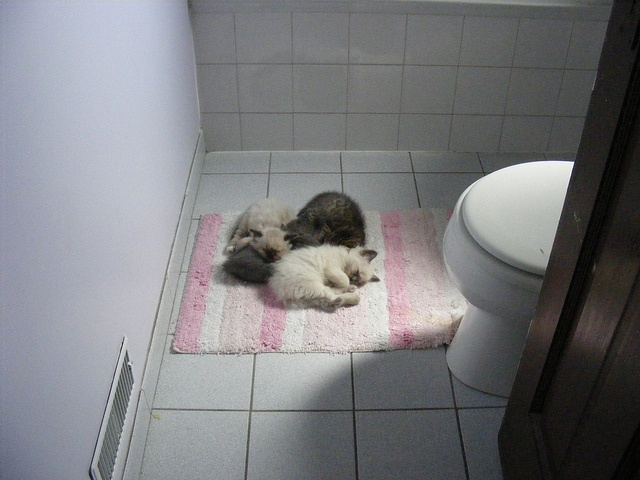
A little cute cat that is sleeping in a bathroom.
The kittens lays on the pink and white mat in bathroom.
Three kittens laying on a pink carpet in a bathroom.
Kittens are sleeping on the rug in the bathroom.
Cats curled up asleep on a bathroom mat